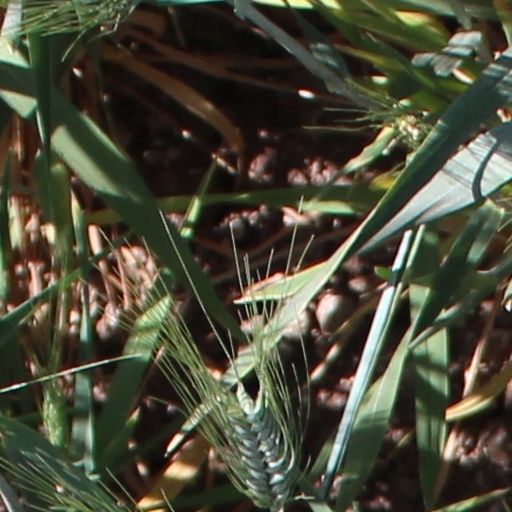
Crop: wheat